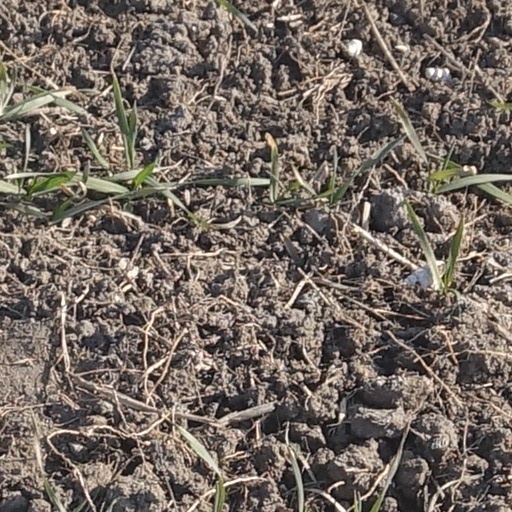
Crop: wheat